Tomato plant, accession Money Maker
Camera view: horizontal (90 deg, fisheye); turntable rotation: 300 degrees
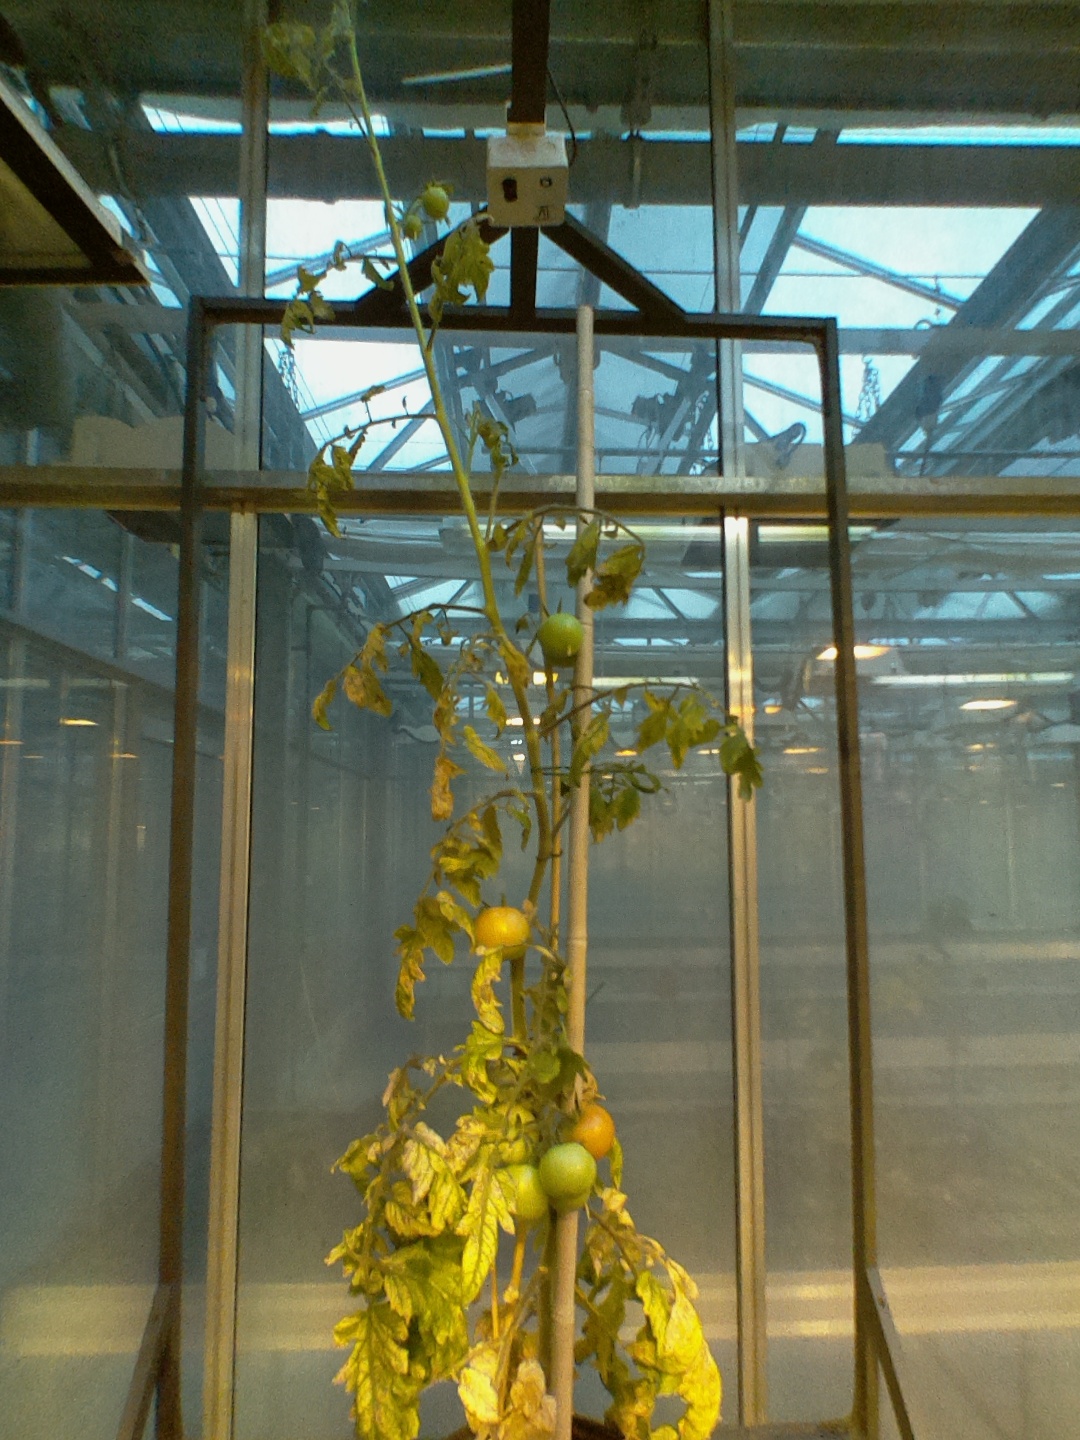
BBCH growth stage 81: 10%-20% of fruits show typical fully ripe color